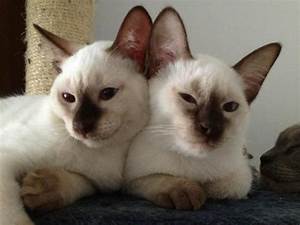
Label: gatto